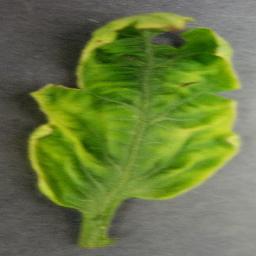
Label: Tomato___Tomato_Yellow_Leaf_Curl_Virus